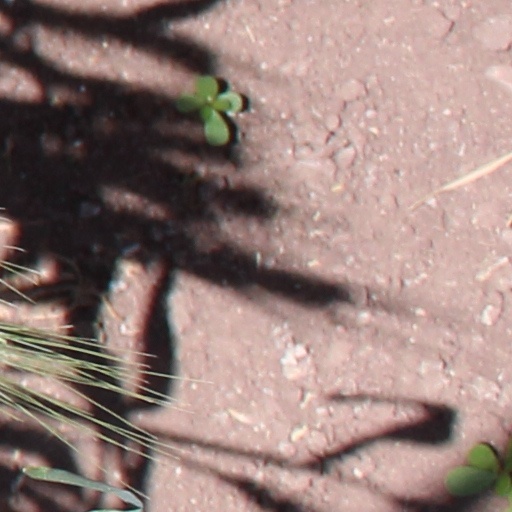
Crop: wheat